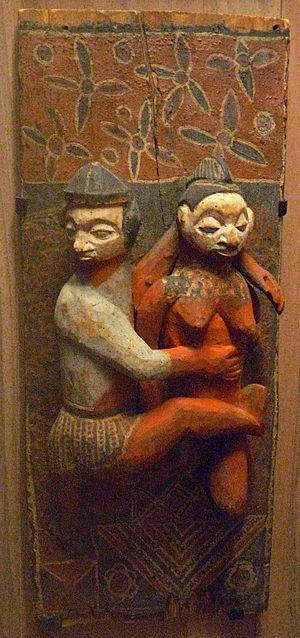
Panneaux de case d'initiation, population Nkanu, République démocratique du Congo. 19e siècle, bois et pigments. Musée du quai Branly.
Les Nkanu sont un peuple d'Afrique centrale, surtout présent à l'ouest de la République démocratique du Congo, également au nord de l'Angola.